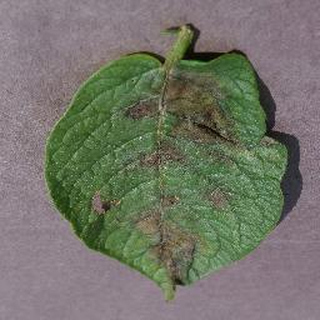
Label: potato_late_blight